Zero-carbon city

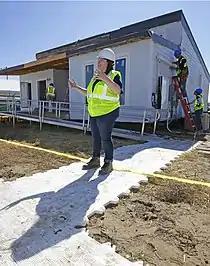
Reconstructed BEACH House, 2017 Solar Decathlon (Denver)

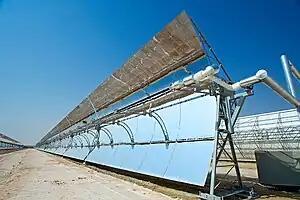
Solar collectors at Shams 1 solar power plant

Denver, Colorado is an established city with aging building stock. It signed its first Climate Action Plan in 2007 with the initial low-carbon goal of reducing emissions per capita by 10% by 2012. Denver achieved this goal as a result of the passage of renewable portfolio standards by the State of Colorado and climate actions on the part of the city.